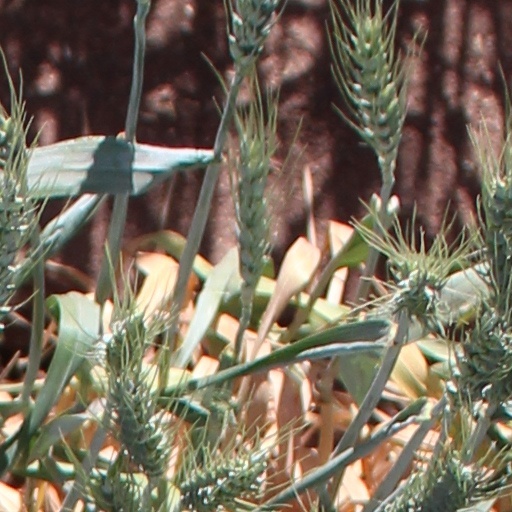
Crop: wheat